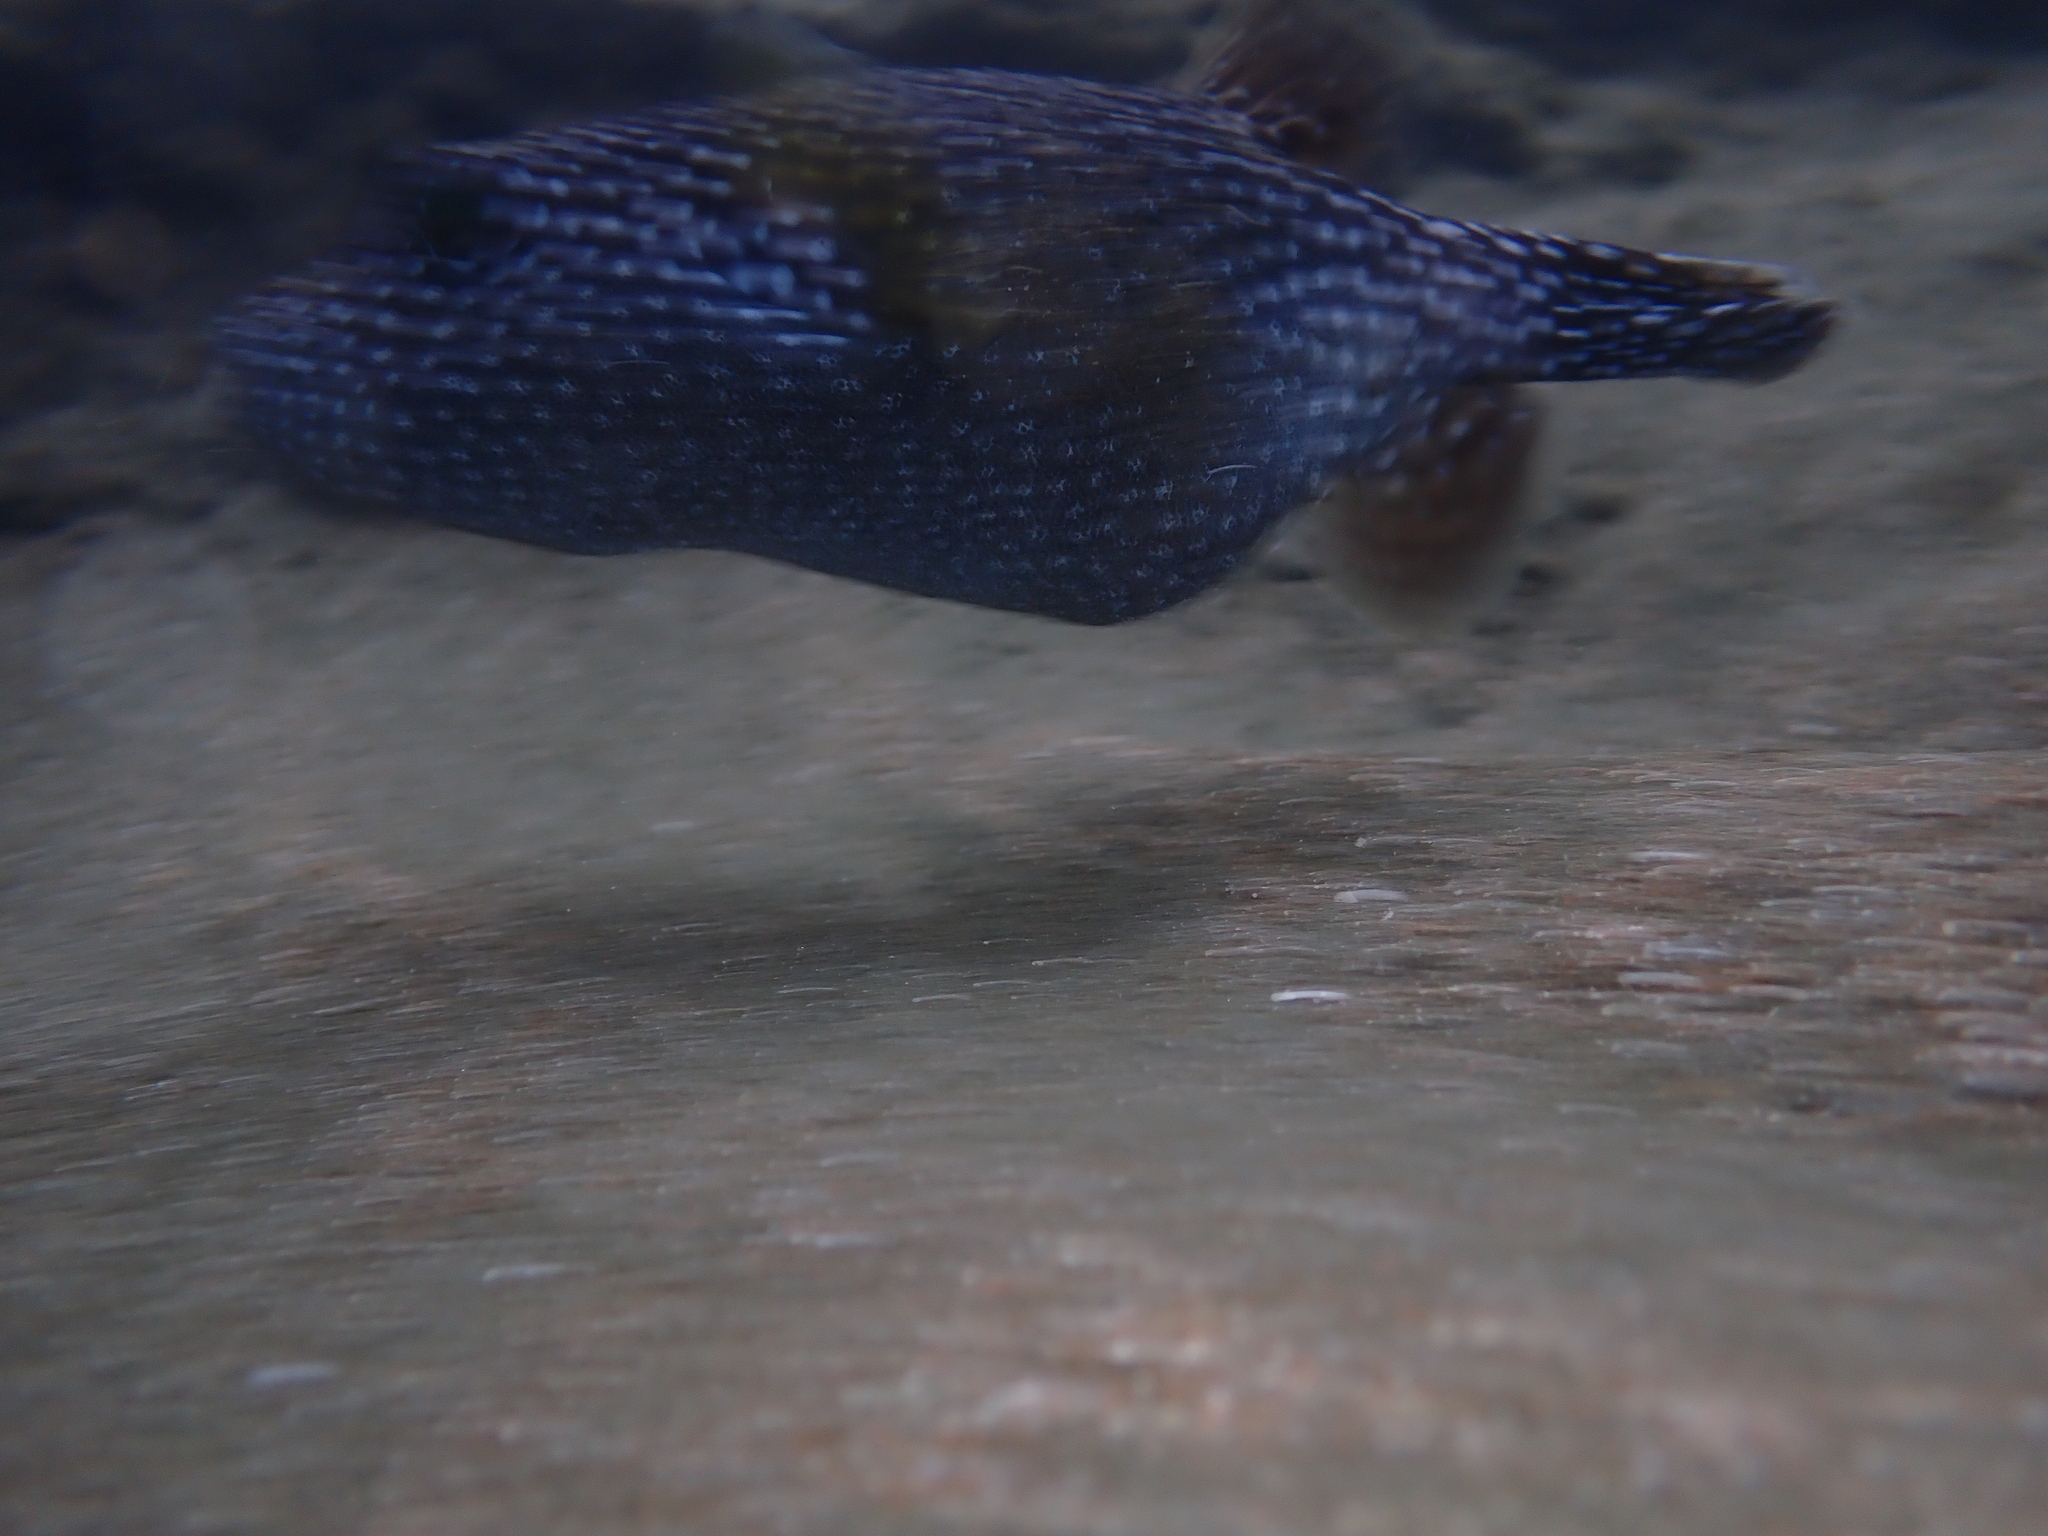
Arothron meleagris (Guineafowl Puffer)